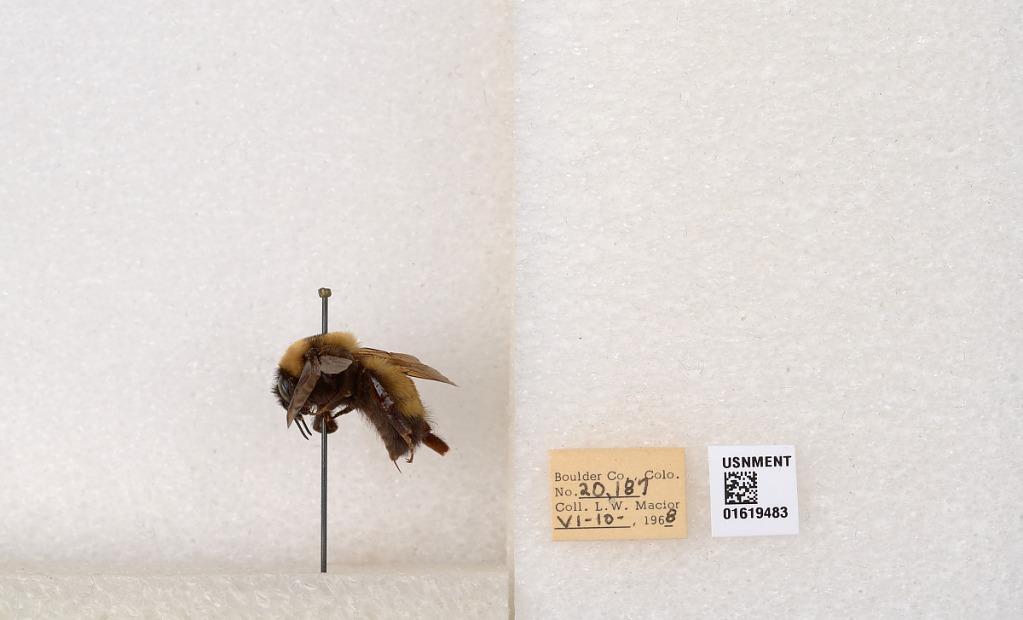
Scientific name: Bombus (Bombus) nevadensis Cresson